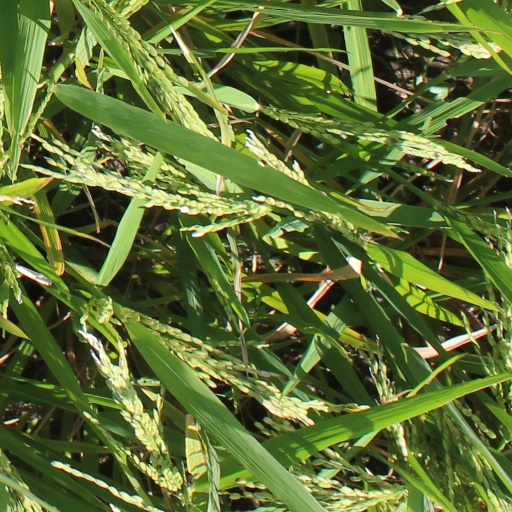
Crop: rice